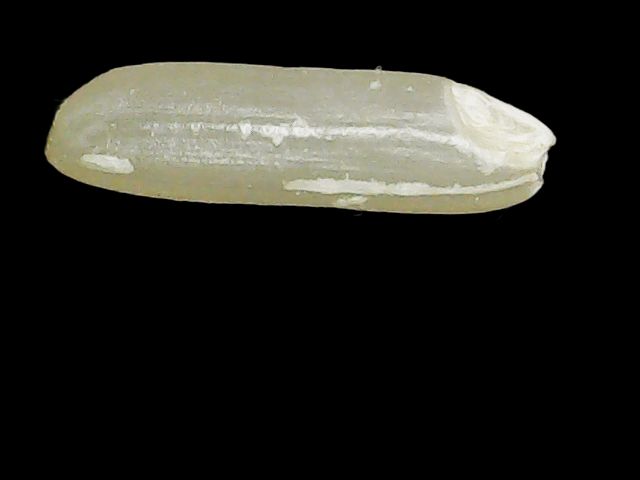
Rice variety: Binadhan26